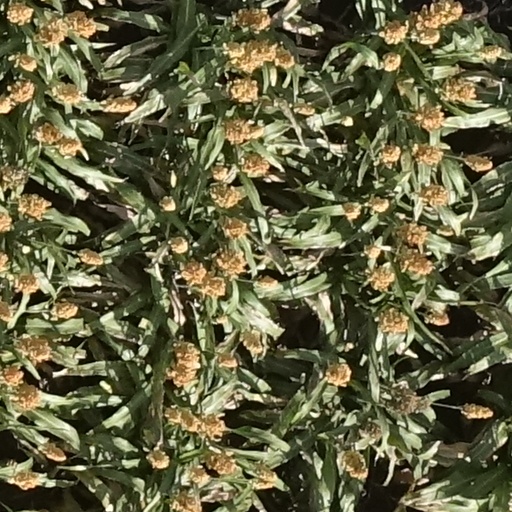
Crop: sorghum